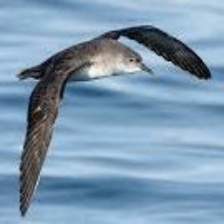
Species: BLACK VENTED SHEARWATER
Scientific name: PUFFINUS OPISTHOMELA